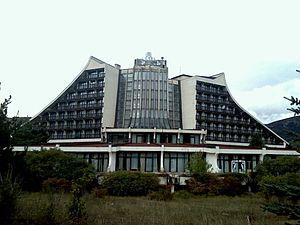
Brezovica en serbe latin et Brezovicë en albanais est une localité du Kosovo ainsi qu'une station de ski située dans la commune/municipalité de Štrpce/Shtërpcë, district de Ferizaj/Uroševac ou district de Kosovo. Selon le recensement kosovar de 2011, elle compte 68 habitants.